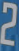
Number: 2